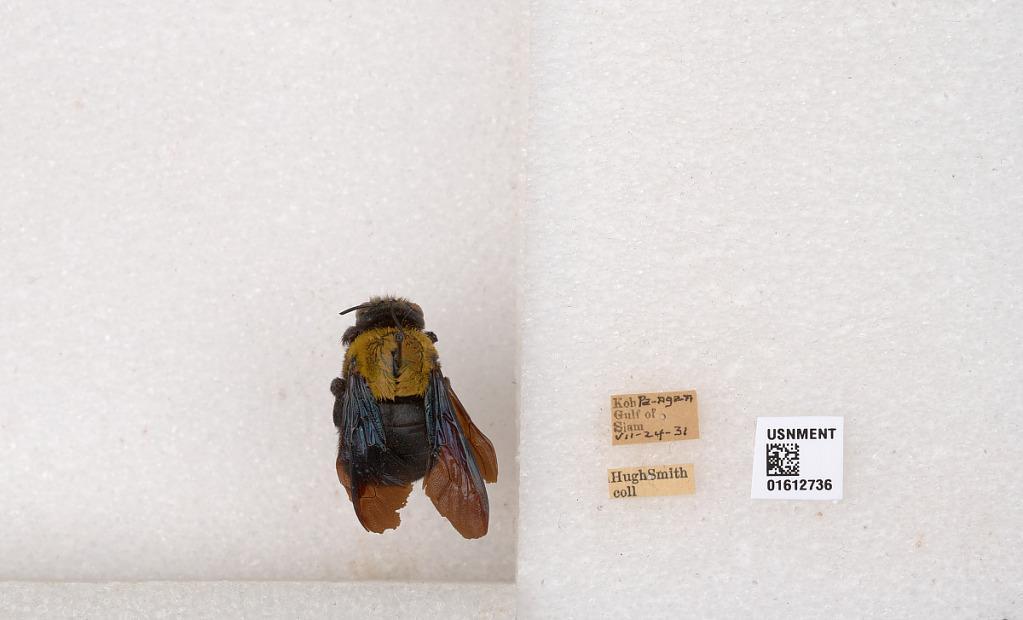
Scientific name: Xylocopa
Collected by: H. Smith
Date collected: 1931-7-24
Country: Thailand
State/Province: Surat Thani
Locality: Koh Pha Ngan, Gulf of Siam